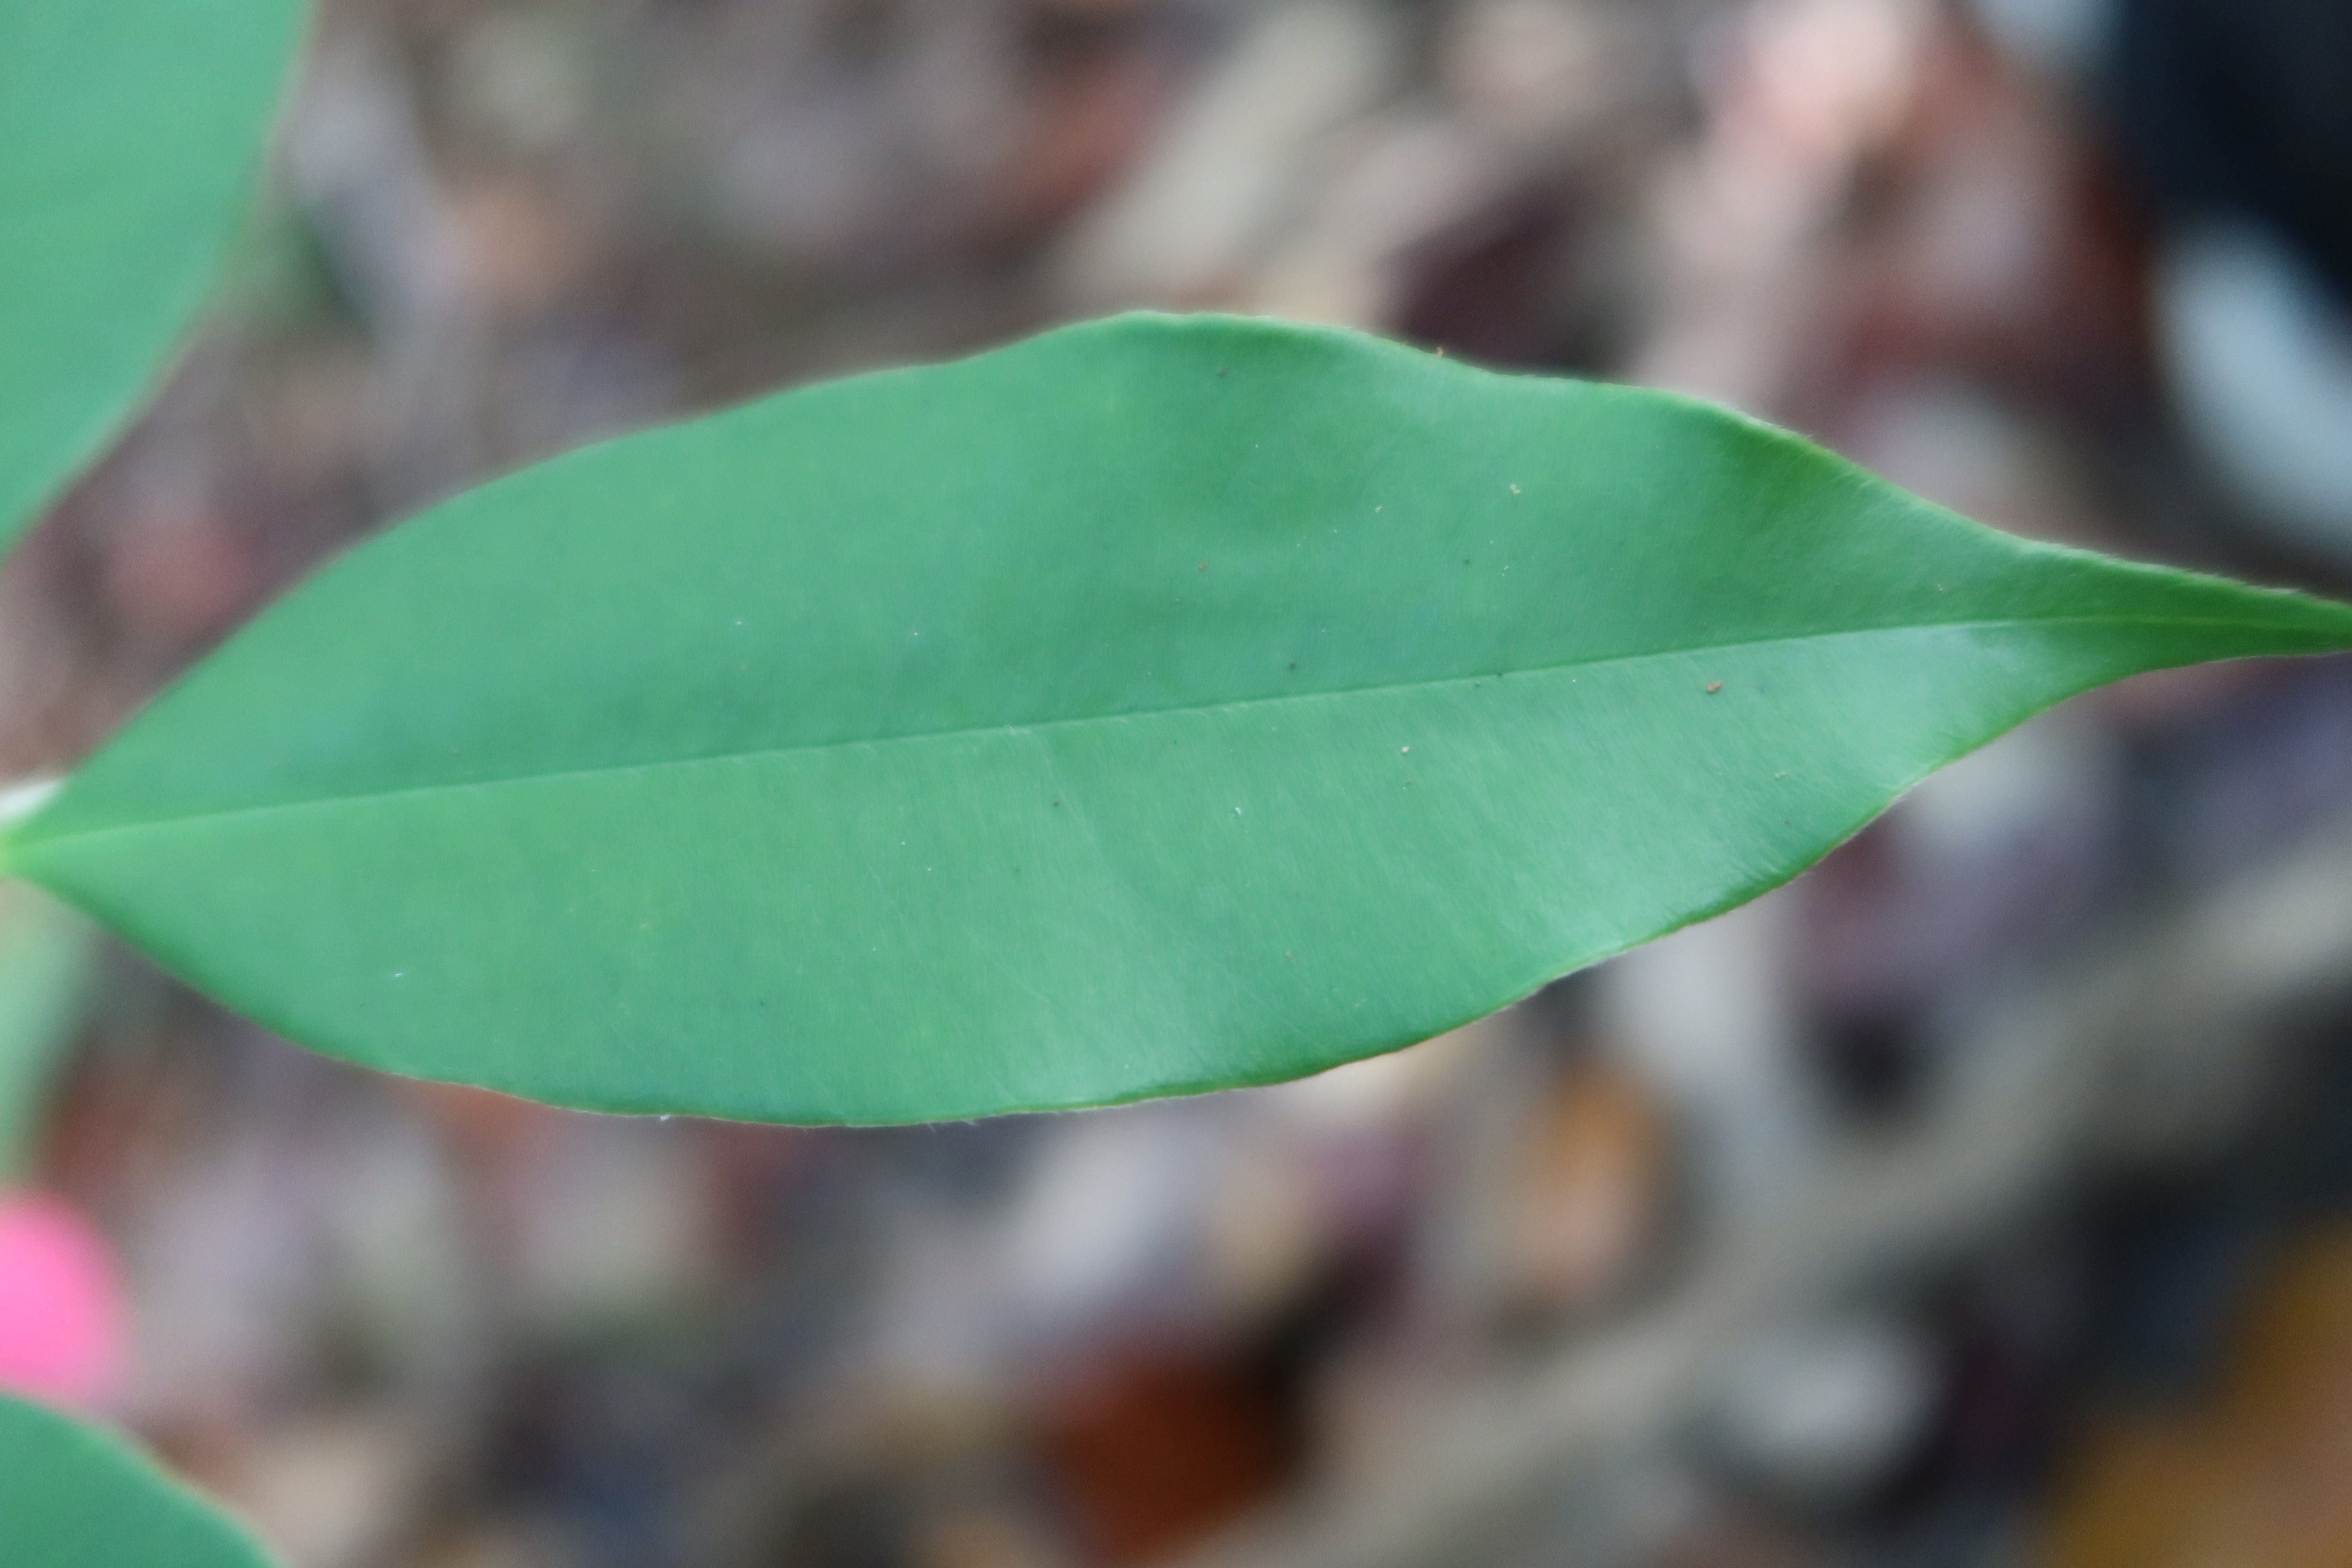
Label: Healthy